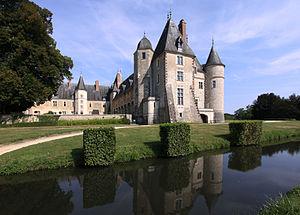
Oizon est une commune française située dans le département du Cher, en région Centre-Val de Loire.